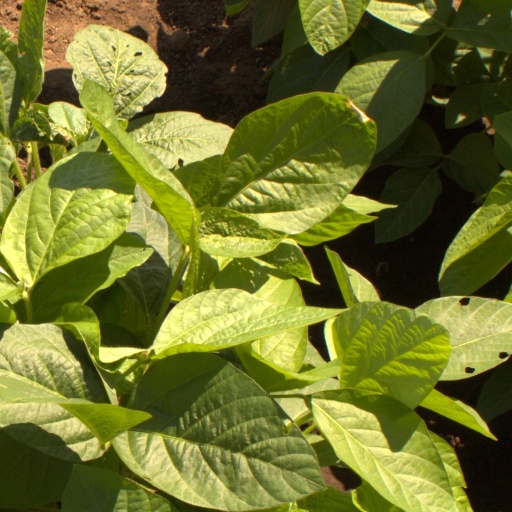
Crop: soybean